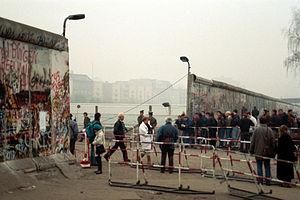
La Potsdamer Platz est une place du centre de Berlin, en Allemagne. Intersection routière majeure pendant la première partie du XXᵉ siècle, la place est détruite pendant la guerre et devient un no man's land dans le cadre de la Guerre froide, coupée en deux par le mur de Berlin. La majeure partie des immeubles qui la bordent actuellement ont été construits depuis la réunification de 1990. La place compte parmi les lieux les plus marquants de Berlin et est fréquentée par de nombreux touristes.